Sexual offences in the United Kingdom

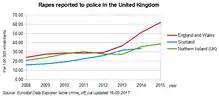
Eurostat rapes reported to police in UK 2008–2015

Rape has the same statutory definition for all three jurisdictions. Each jurisdiction has its own case law on the interpretation of that legislation. The statutory definition is: